Ludwig Wittgenstein

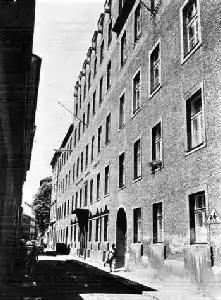
The "Realschule" in Linz

The family palace housed seven grand pianos and each of the siblings pursued music "with an enthusiasm that, at times, bordered on the pathological". The eldest brother, Hans, was hailed as a musical prodigy. At the age of four, writes Alexander Waugh, Hans could identify the Doppler effect in a passing siren as a quarter-tone drop in pitch, and at five started crying "Wrong! Wrong!" when two brass bands in a carnival played the same tune in different keys. But he died in mysterious circumstances in May 1902, when he ran away to the US and disappeared from a boat in Chesapeake Bay, most likely having committed suicide.